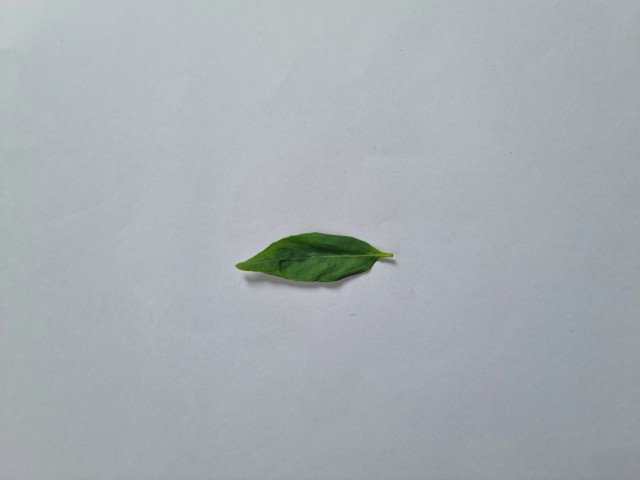
Plant: kalomegh